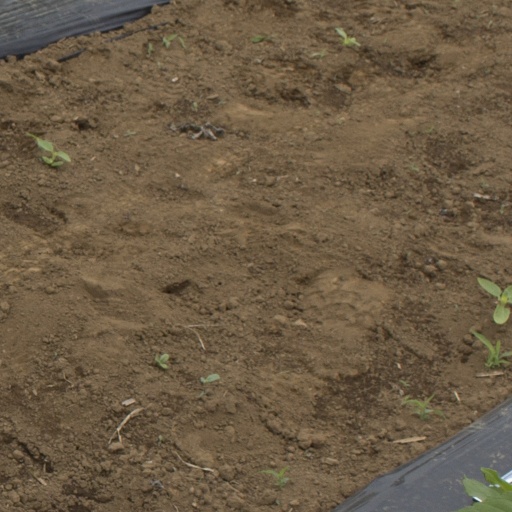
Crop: Jerusalem artichoke